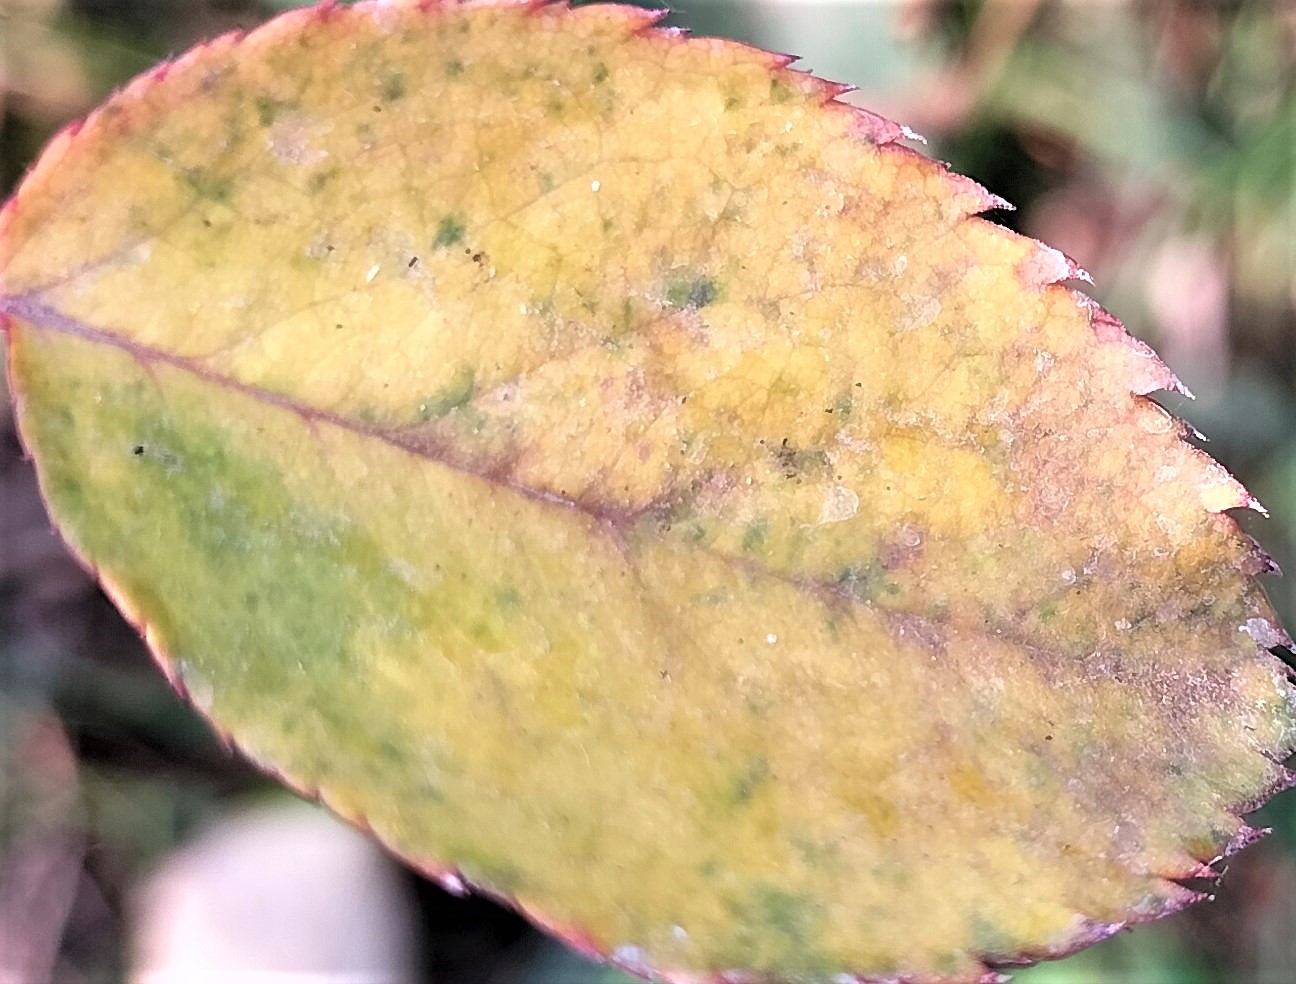
Label: Downy Mildew